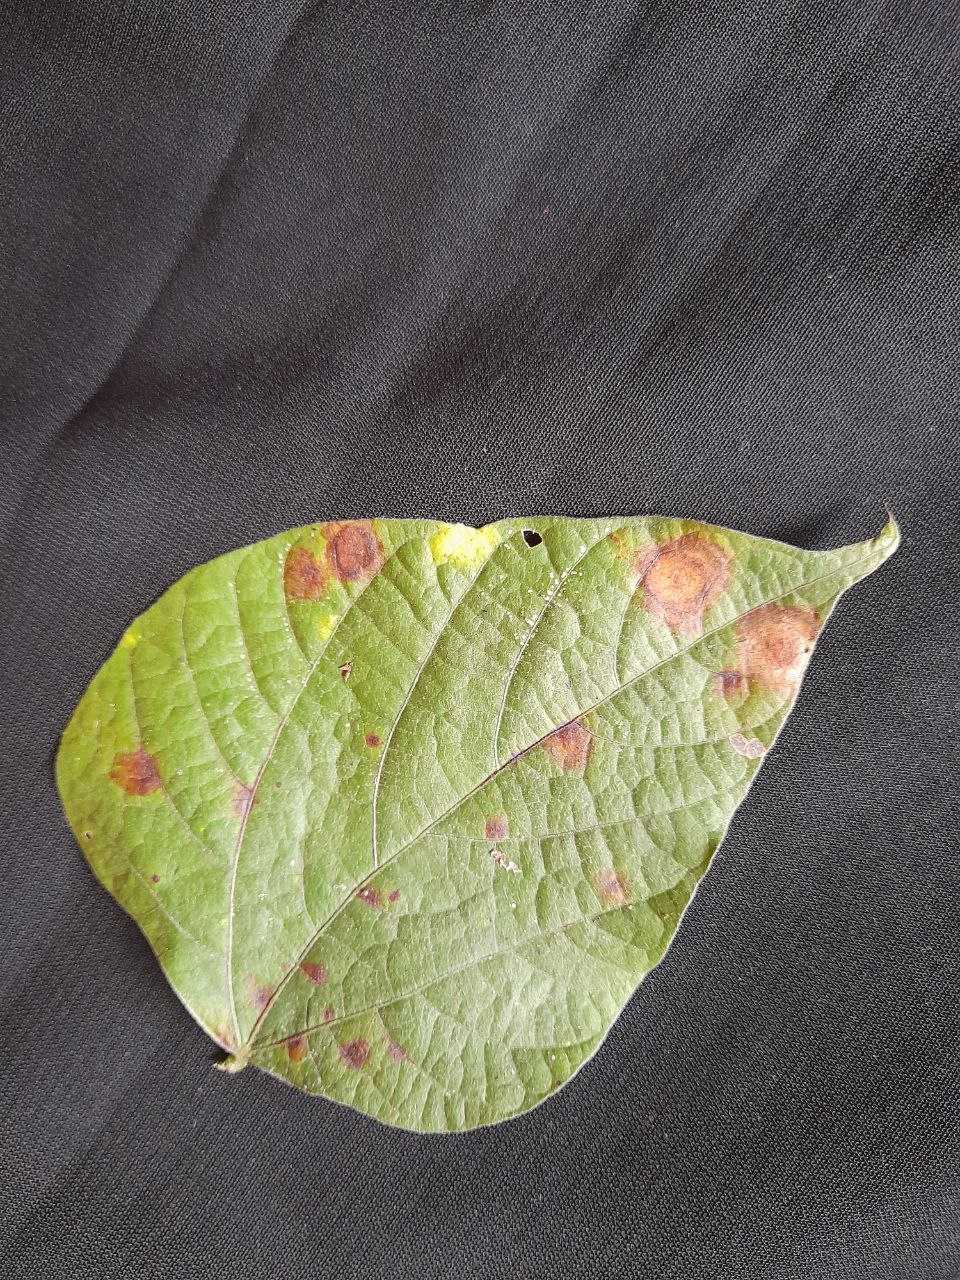
Crop: bean
Leaf condition: Rust